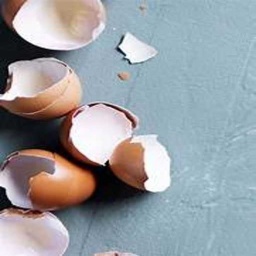
Label: eggshells